Judiciary of Russia

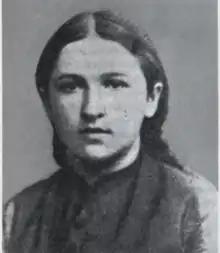
Vera Zasulich, acquitted by jury trial in a well publicized case in 1878

The Supreme Court of Russia is the highest court, and supervises inferior courts of general jurisdiction. It occasionally sits as a court of first instance in cases where important interests of state are at issue; in this case it normally consists of a judge and a jury, but occasionally consists of three judges.